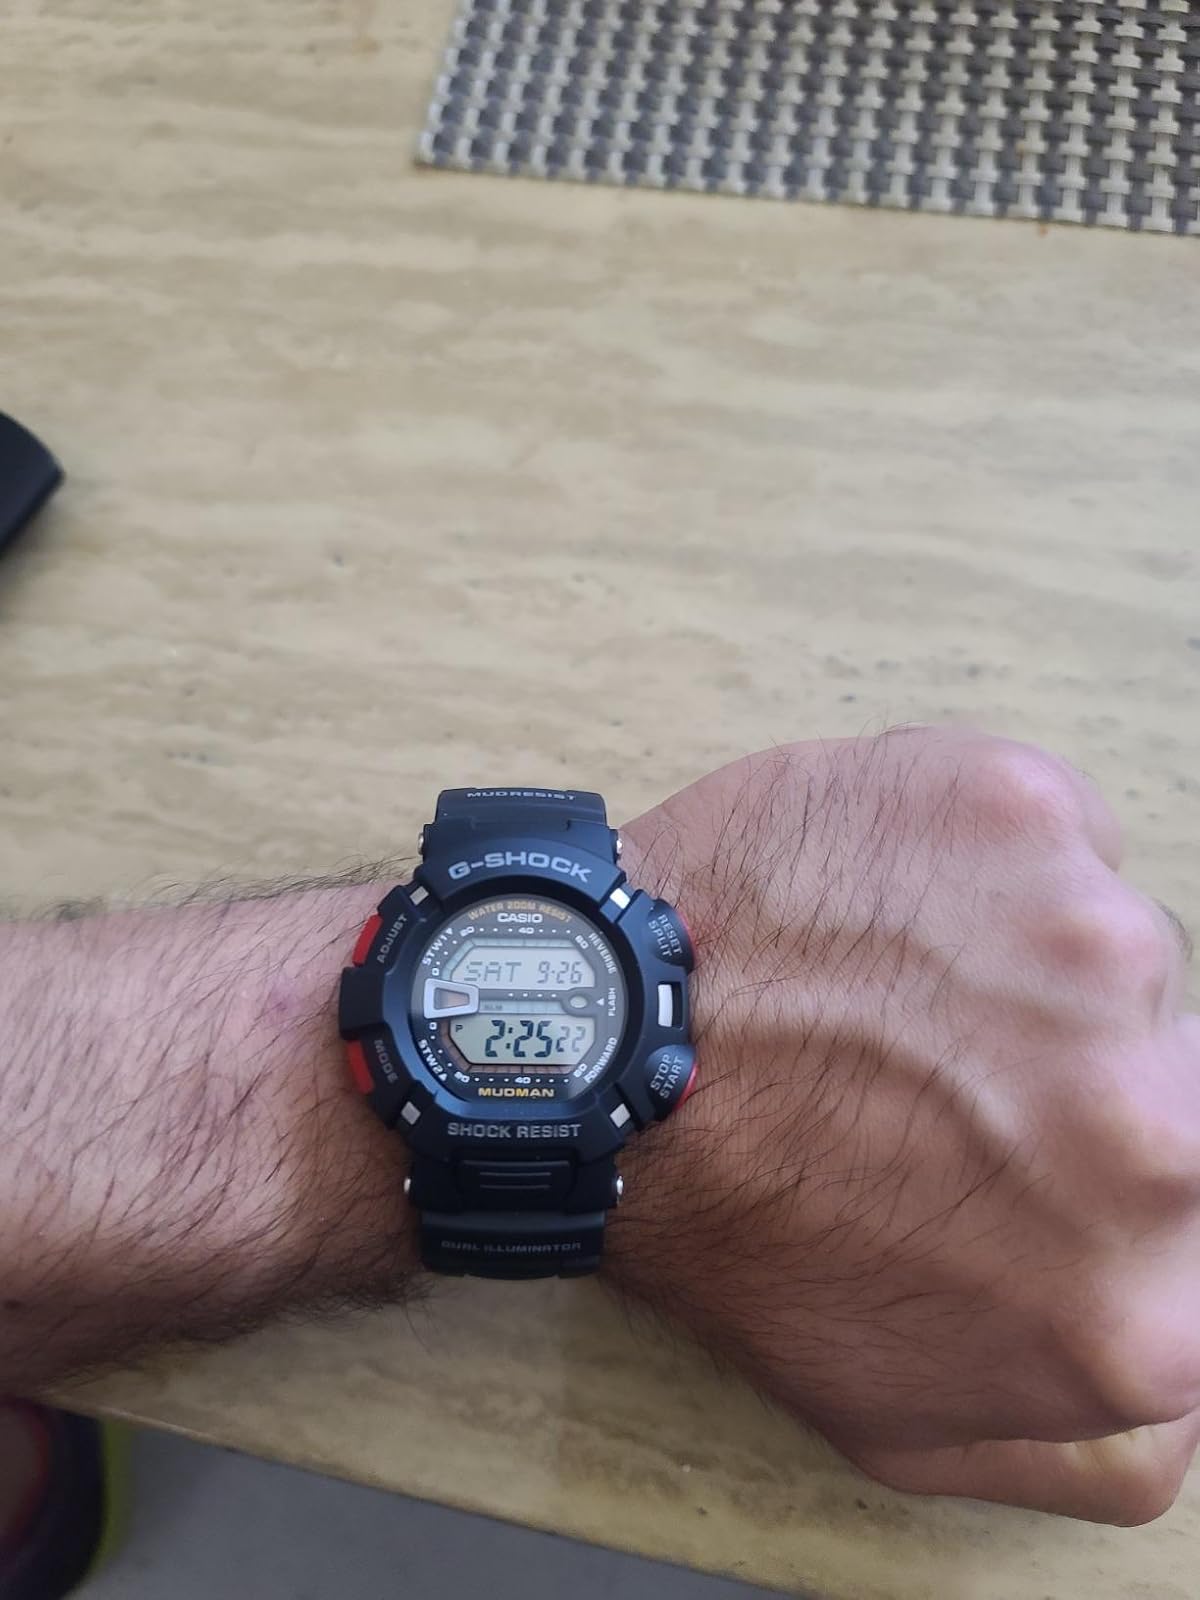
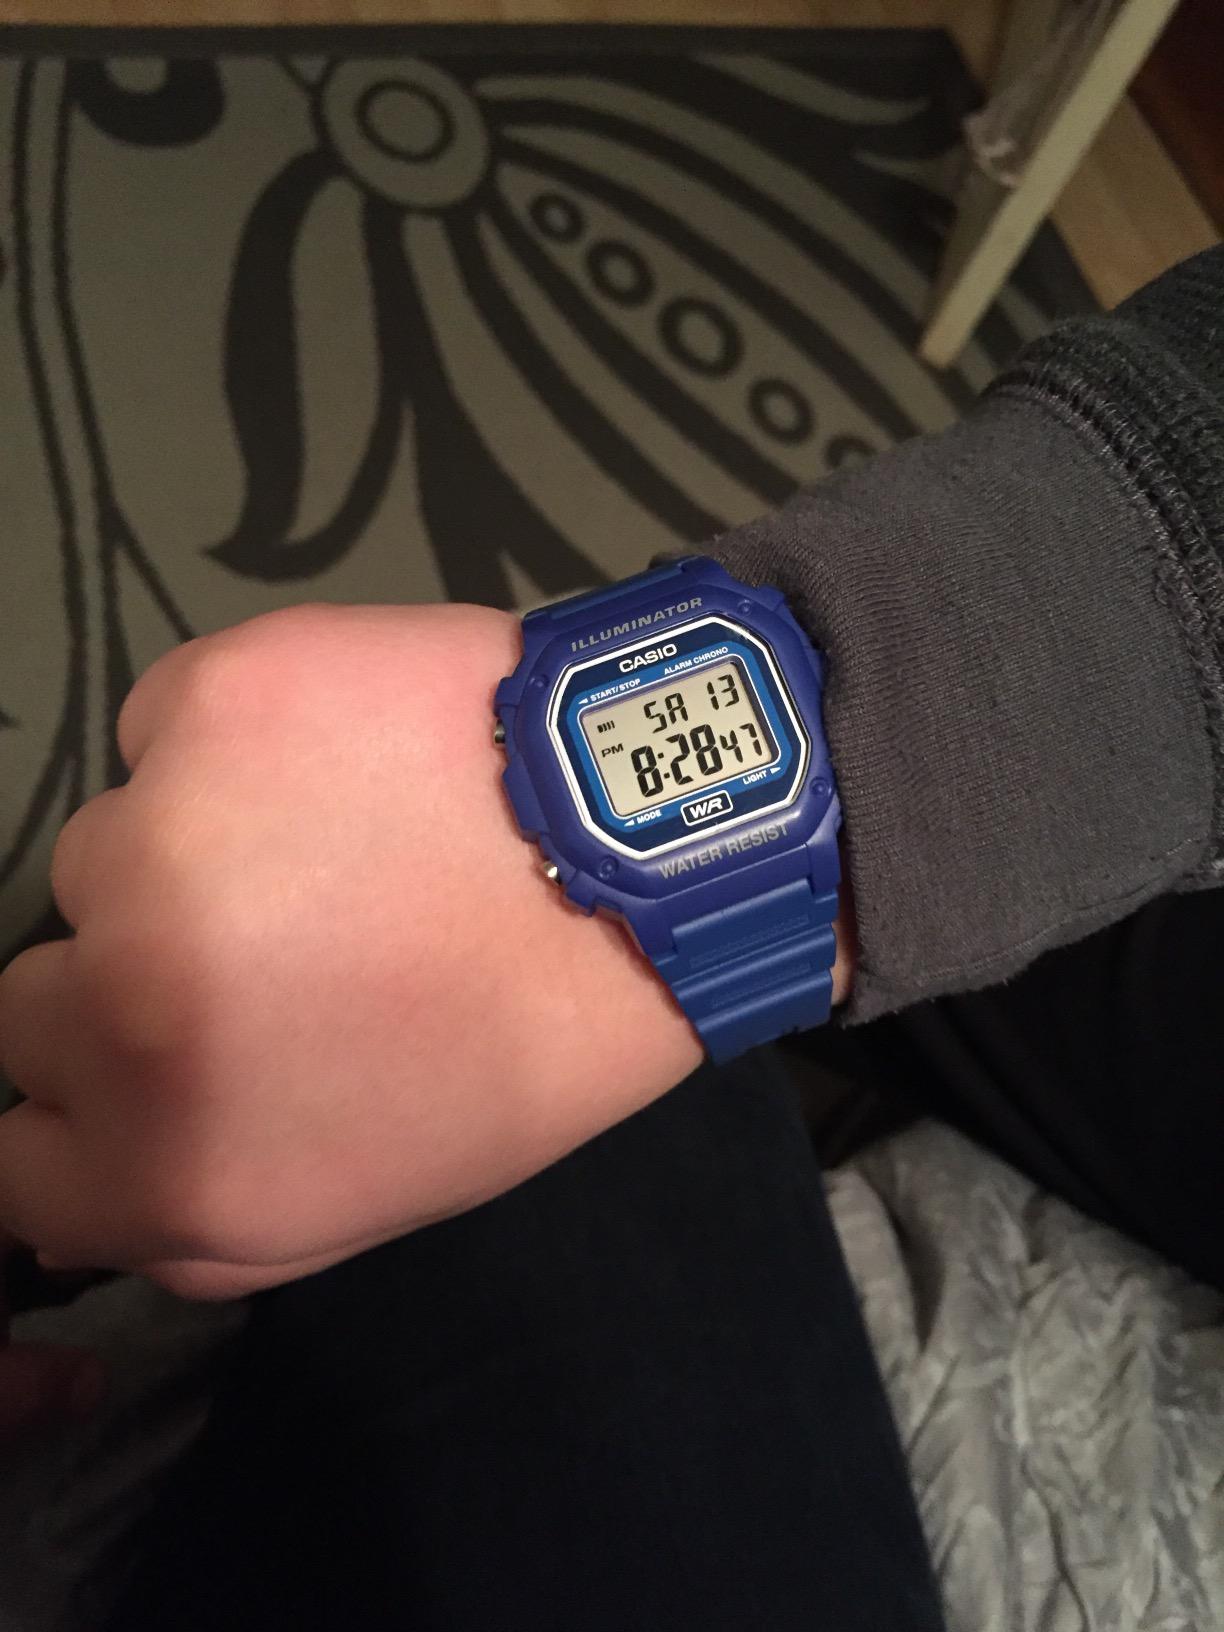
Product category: accessories_watch
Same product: no